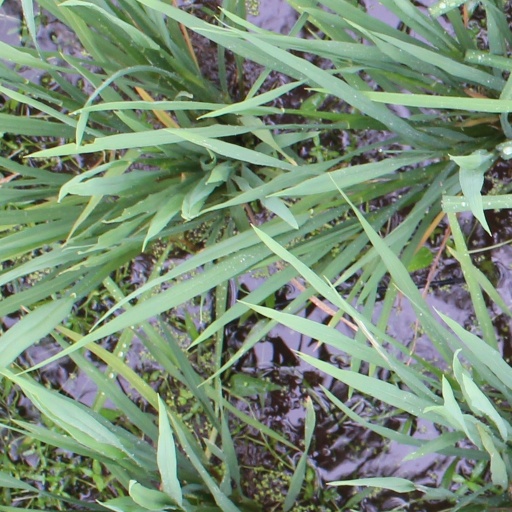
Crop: rice